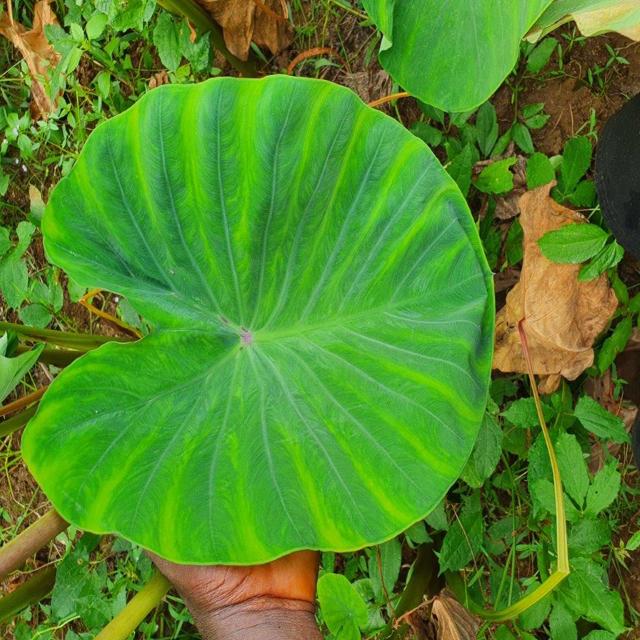
Label: Healthy